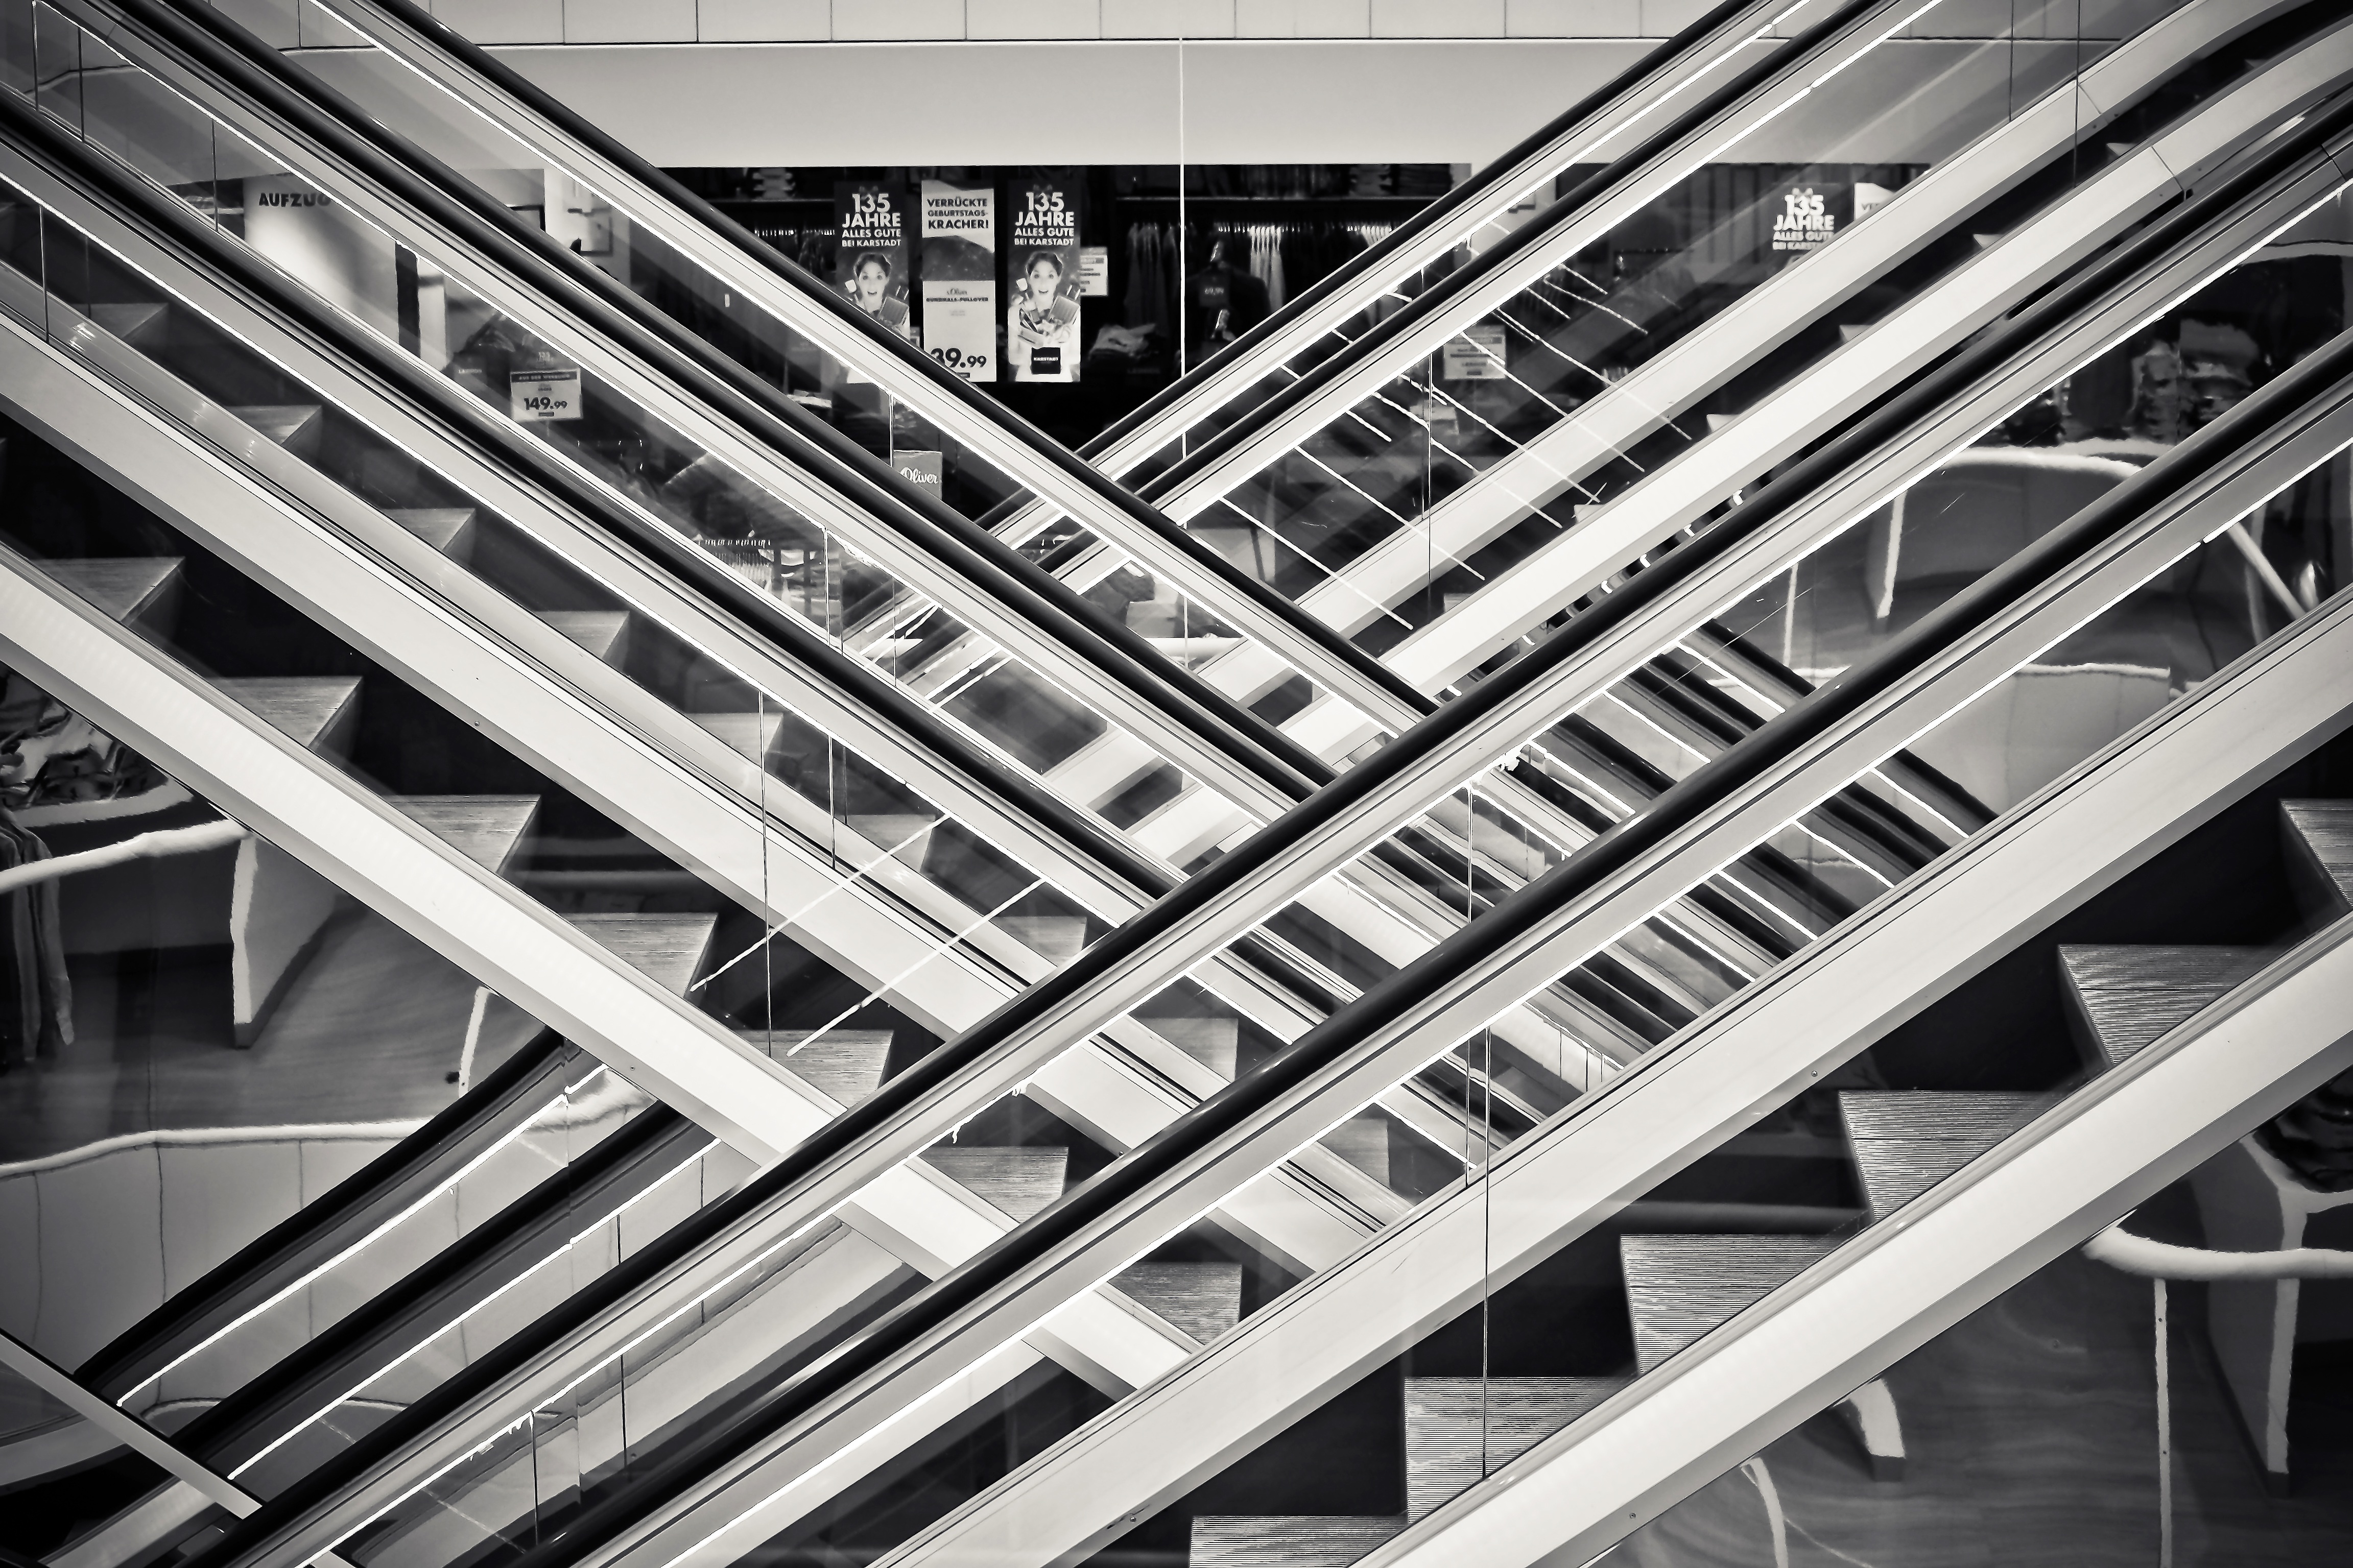
abstract, black and white, architecture, structure, wood, white, building, city, urban, pattern, line, consumption, facade, business, shopping, black, monochrome, modern, black white, interior design, stroll, design, stairs, shelves, symmetry, sale, shape, shopping centre, company, escalators, d sseldorf, department store, purchasing, goods, consumerist temple, monochrome photography